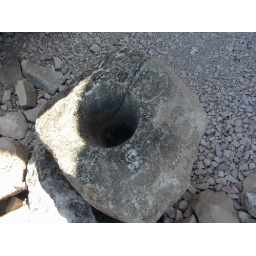
a hole ground through the rock by ancient people